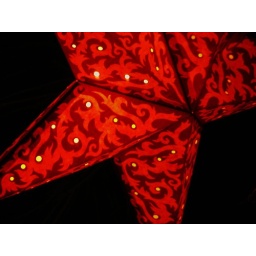
polk street window near russian hill - san francisco, california